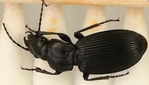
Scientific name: Pterostichus lachrymosus
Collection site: Mountain Lake Biological Station NEON (MLBS), plot MLBS_009